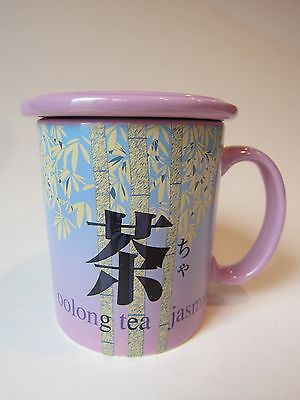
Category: mug